Senthamizh Paattu

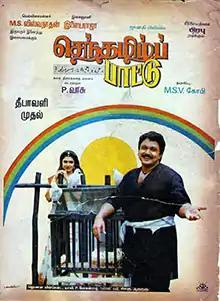
Poster

Senthamizh Paattu is a 1992 Indian Tamil-language musical drama film, written and directed by P. Vasu. The film stars Prabhu and Sukanya while Salim Ghouse plays a supporting role. It was released on 25 October 1992 on the eve of Diwali and was a box office hit. The film was remade in Telugu as "Amma Koduku" (1993), and in Kannada as "Rasika" (1994).